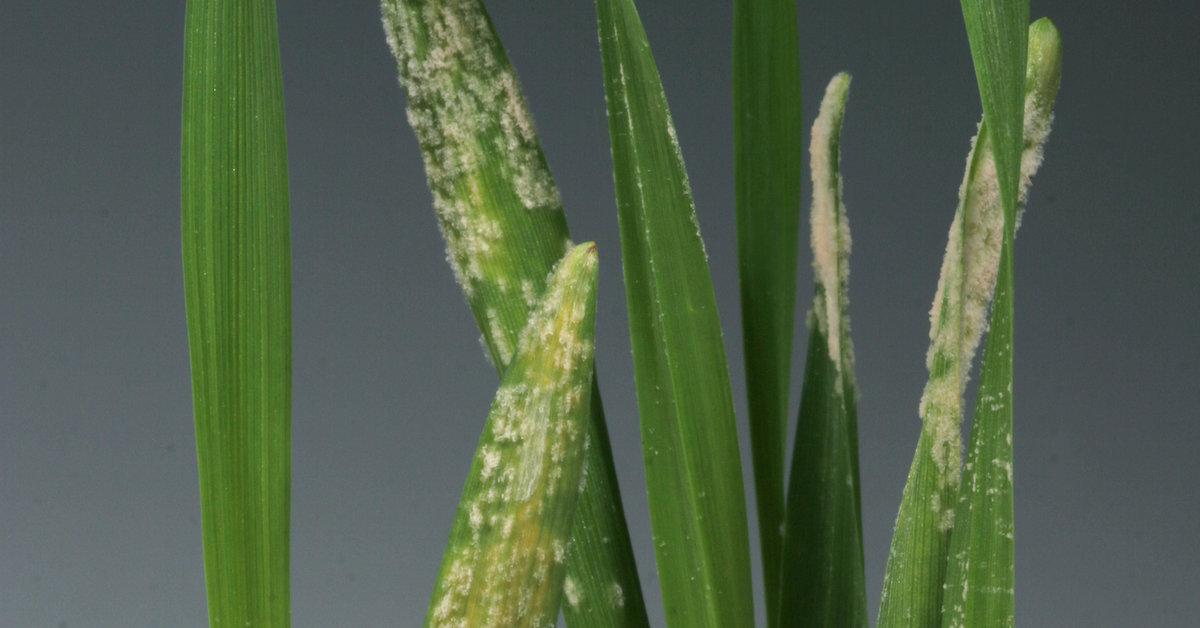
Plant: Wheat
Disease: wheat powdery mildew